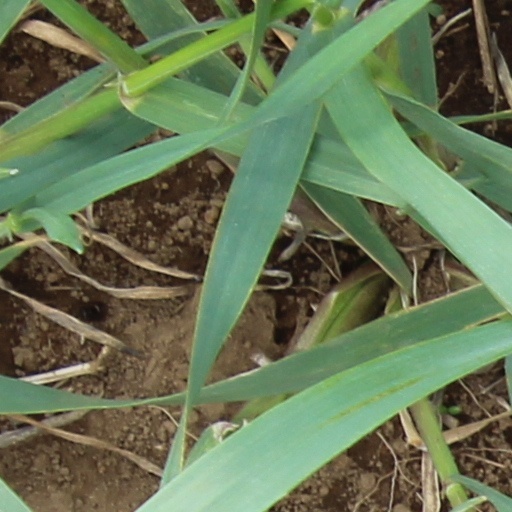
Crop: wheat